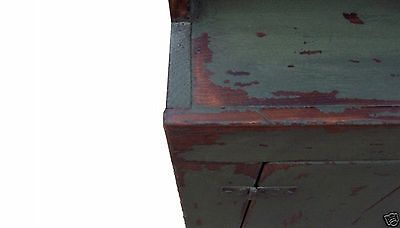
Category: cabinet